January 1999 lunar eclipse

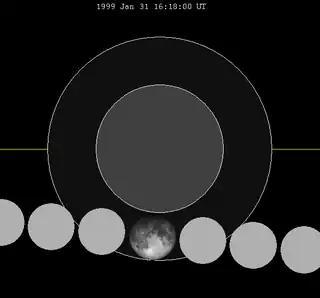
The Moon's hourly motion shown right to left

A penumbral lunar eclipse occurred at the Moon’s ascending node of orbit on Sunday, January 31, 1999, with an umbral magnitude of −0.0258. It was a relatively rare total penumbral lunar eclipse, with the Moon passing entirely within the penumbral shadow without entering the darker umbral shadow. A lunar eclipse occurs when the Moon moves into the Earth's shadow, causing the Moon to be darkened. A penumbral lunar eclipse occurs when part or all of the Moon's near side passes into the Earth's penumbra. Unlike a solar eclipse, which can only be viewed from a relatively small area of the world, a lunar eclipse may be viewed from anywhere on the night side of Earth. Occurring about 4.8 days after perigee (on January 26, 1999, at 21:25 UTC), the Moon's apparent diameter was larger.